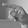
ASL letter: P